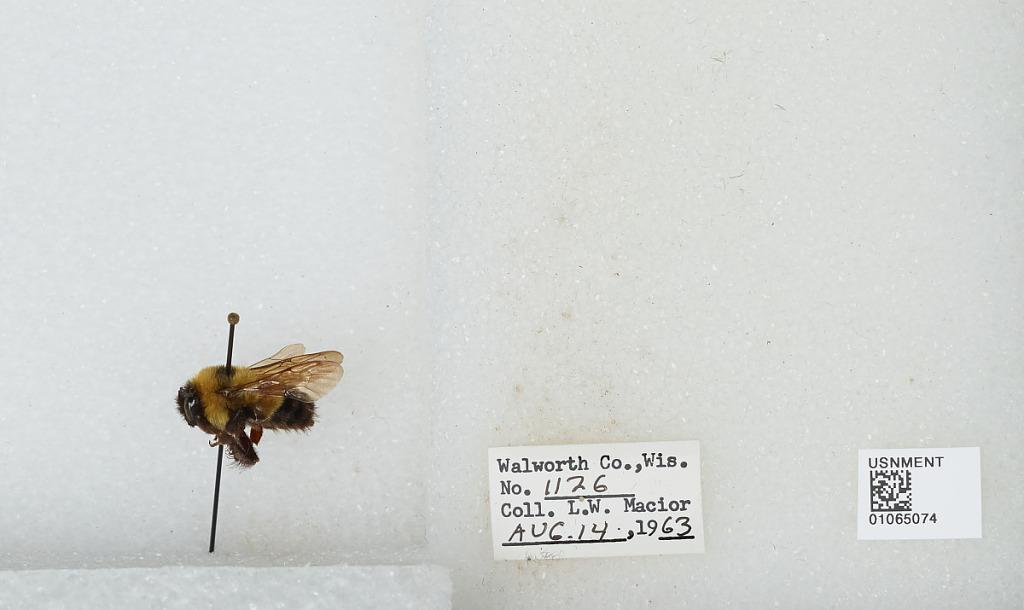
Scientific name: Bombus (Bombus) affinis Cresson
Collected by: L. Macior
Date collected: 1963-8-14
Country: United States
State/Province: Wisconsin
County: Walworth
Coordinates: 42.67, -88.54